Digital forensics

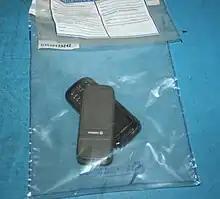
Mobile phones in a UK Evidence bag

Mobile device forensics is a sub-branch of digital forensics relating to recovery of digital evidence or data from a mobile device. It differs from Computer forensics in that a mobile device will have an inbuilt communication system (e.g. GSM) and, usually, proprietary storage mechanisms. Investigations usually focus on simple data such as call data and communications (SMS/Email) rather than in-depth recovery of deleted data. SMS data from a mobile device investigation helped to exonerate Patrick Lumumba in the murder of Meredith Kercher.